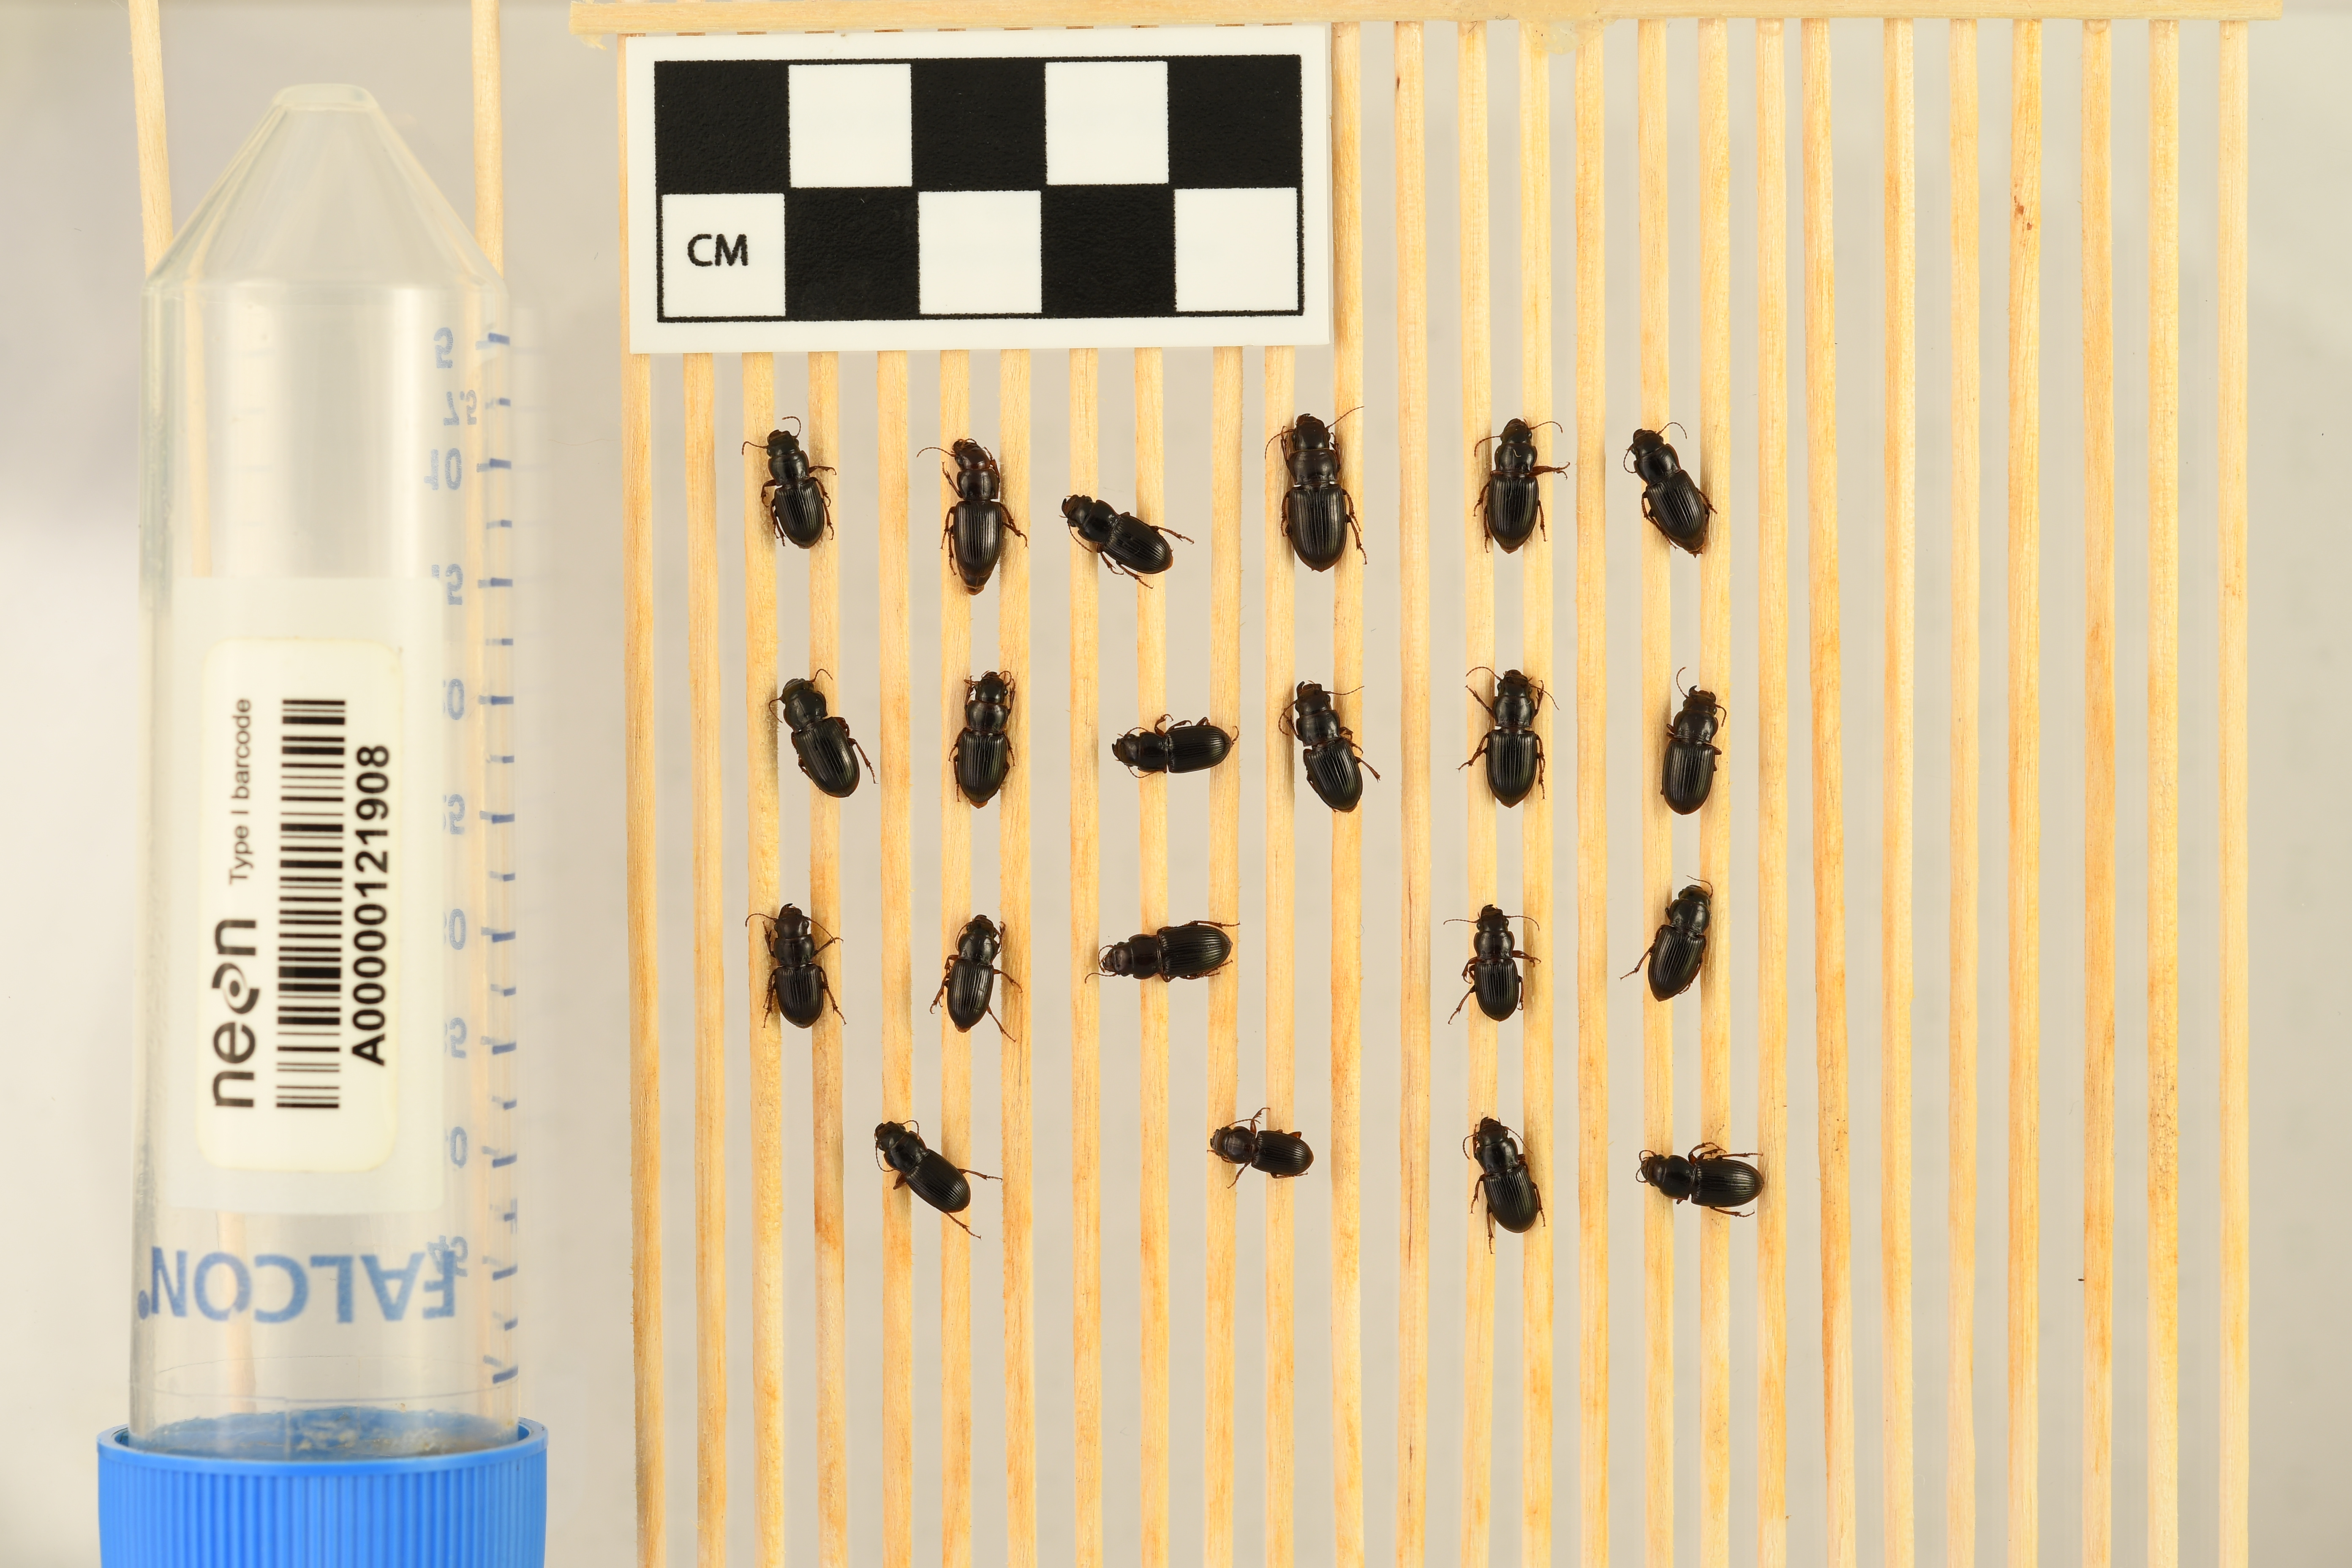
Cratacanthus dubius — North Sterling NEON, plot STER_032. Beetle 1, ElytraLength: 0.4689 cm (lying flat: No)

Cratacanthus dubius — North Sterling NEON, plot STER_032. Beetle 1, ElytraWidth: 0.3558 cm (lying flat: No)

Cratacanthus dubius — North Sterling NEON, plot STER_032. Beetle 2, ElytraLength: 0.6058 cm (lying flat: Yes)

Cratacanthus dubius — North Sterling NEON, plot STER_032. Beetle 2, ElytraWidth: 0.3655 cm (lying flat: Yes)

Cratacanthus dubius — North Sterling NEON, plot STER_032. Beetle 3, ElytraLength: 0.5295 cm (lying flat: Yes)

Cratacanthus dubius — North Sterling NEON, plot STER_032. Beetle 3, ElytraWidth: 0.344 cm (lying flat: Yes)

Cratacanthus dubius — North Sterling NEON, plot STER_032. Beetle 4, ElytraLength: 0.6837 cm (lying flat: Yes)

Cratacanthus dubius — North Sterling NEON, plot STER_032. Beetle 4, ElytraWidth: 0.4331 cm (lying flat: Yes)

Cratacanthus dubius — North Sterling NEON, plot STER_032. Beetle 5, ElytraLength: 0.5693 cm (lying flat: Yes)

Cratacanthus dubius — North Sterling NEON, plot STER_032. Beetle 5, ElytraWidth: 0.3761 cm (lying flat: Yes)

Cratacanthus dubius — North Sterling NEON, plot STER_032. Beetle 6, ElytraLength: 0.5548 cm (lying flat: Yes)

Cratacanthus dubius — North Sterling NEON, plot STER_032. Beetle 6, ElytraWidth: 0.3578 cm (lying flat: Yes)

Cratacanthus dubius — North Sterling NEON, plot STER_032. Beetle 7, ElytraLength: 0.6193 cm (lying flat: Yes)

Cratacanthus dubius — North Sterling NEON, plot STER_032. Beetle 7, ElytraWidth: 0.3614 cm (lying flat: Yes)

Cratacanthus dubius — North Sterling NEON, plot STER_032. Beetle 8, ElytraLength: 0.5398 cm (lying flat: Yes)

Cratacanthus dubius — North Sterling NEON, plot STER_032. Beetle 8, ElytraWidth: 0.3665 cm (lying flat: Yes)

Cratacanthus dubius — North Sterling NEON, plot STER_032. Beetle 9, ElytraLength: 0.5045 cm (lying flat: Yes)

Cratacanthus dubius — North Sterling NEON, plot STER_032. Beetle 9, ElytraWidth: 0.3467 cm (lying flat: Yes)

Cratacanthus dubius — North Sterling NEON, plot STER_032. Beetle 10, ElytraLength: 0.5252 cm (lying flat: Yes)

Cratacanthus dubius — North Sterling NEON, plot STER_032. Beetle 10, ElytraWidth: 0.37 cm (lying flat: Yes)

Cratacanthus dubius — North Sterling NEON, plot STER_032. Beetle 11, ElytraLength: 0.5872 cm (lying flat: Yes)

Cratacanthus dubius — North Sterling NEON, plot STER_032. Beetle 11, ElytraWidth: 0.3947 cm (lying flat: Yes)

Cratacanthus dubius — North Sterling NEON, plot STER_032. Beetle 12, ElytraLength: 0.5834 cm (lying flat: Yes)

Cratacanthus dubius — North Sterling NEON, plot STER_032. Beetle 12, ElytraWidth: 0.3828 cm (lying flat: Yes)

Cratacanthus dubius — North Sterling NEON, plot STER_032. Beetle 13, ElytraLength: 0.4842 cm (lying flat: Yes)

Cratacanthus dubius — North Sterling NEON, plot STER_032. Beetle 13, ElytraWidth: 0.3483 cm (lying flat: Yes)

Cratacanthus dubius — North Sterling NEON, plot STER_032. Beetle 14, ElytraLength: 0.5299 cm (lying flat: Yes)

Cratacanthus dubius — North Sterling NEON, plot STER_032. Beetle 14, ElytraWidth: 0.3358 cm (lying flat: Yes)

Cratacanthus dubius — North Sterling NEON, plot STER_032. Beetle 15, ElytraLength: 0.5415 cm (lying flat: Yes)

Cratacanthus dubius — North Sterling NEON, plot STER_032. Beetle 15, ElytraWidth: 0.3781 cm (lying flat: Yes)

Cratacanthus dubius — North Sterling NEON, plot STER_032. Beetle 16, ElytraLength: 0.4715 cm (lying flat: Yes)

Cratacanthus dubius — North Sterling NEON, plot STER_032. Beetle 16, ElytraWidth: 0.3367 cm (lying flat: Yes)

Cratacanthus dubius — North Sterling NEON, plot STER_032. Beetle 17, ElytraLength: 0.5606 cm (lying flat: Yes)

Cratacanthus dubius — North Sterling NEON, plot STER_032. Beetle 17, ElytraWidth: 0.3661 cm (lying flat: Yes)

Cratacanthus dubius — North Sterling NEON, plot STER_032. Beetle 18, ElytraLength: 0.5392 cm (lying flat: Yes)

Cratacanthus dubius — North Sterling NEON, plot STER_032. Beetle 18, ElytraWidth: 0.3338 cm (lying flat: Yes)

Cratacanthus dubius — North Sterling NEON, plot STER_032. Beetle 19, ElytraLength: 0.462 cm (lying flat: Yes)

Cratacanthus dubius — North Sterling NEON, plot STER_032. Beetle 19, ElytraWidth: 0.3056 cm (lying flat: Yes)

Cratacanthus dubius — North Sterling NEON, plot STER_032. Beetle 20, ElytraLength: 0.4806 cm (lying flat: Yes)

Cratacanthus dubius — North Sterling NEON, plot STER_032. Beetle 20, ElytraWidth: 0.3624 cm (lying flat: Yes)

Cratacanthus dubius — North Sterling NEON, plot STER_032. Beetle 21, ElytraLength: 0.5385 cm (lying flat: Yes)

Cratacanthus dubius — North Sterling NEON, plot STER_032. Beetle 21, ElytraWidth: 0.3559 cm (lying flat: Yes)